Real Audiencia

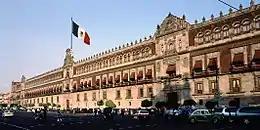
Former Viceregal Palace and seat of the Audiencia of Mexico, since independence in 1821, the National Palace.

The members ("oidores") of the Audiencia met with the president in a committee called royal agreement ("real acuerdo"), to take measurements for the government concerning the review of bylaws, appointments of commissioners ("jueces pesquisidores"), or retention of bulls, but the advice did not correspond to the Audiencia as institution but to its members as reputable people. The decisions of the royal agreement were established in the concerted writs ("autos accordados"), nevertheless, there were matters as dispatching the issues of government, in which the Audiencia could not interfere either with the viceroy or the president-governor. This way, the control of the Audiencias over the viceroys enabled to the Crown to control the functions of government of the viceroys.